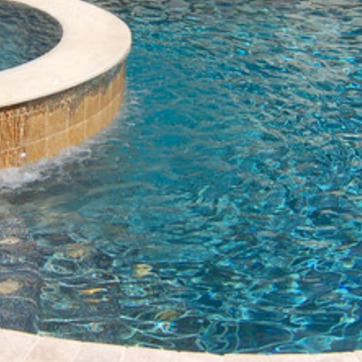
Material: water